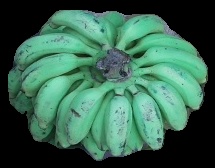
Variety: elakki-bale
Grade: grade3